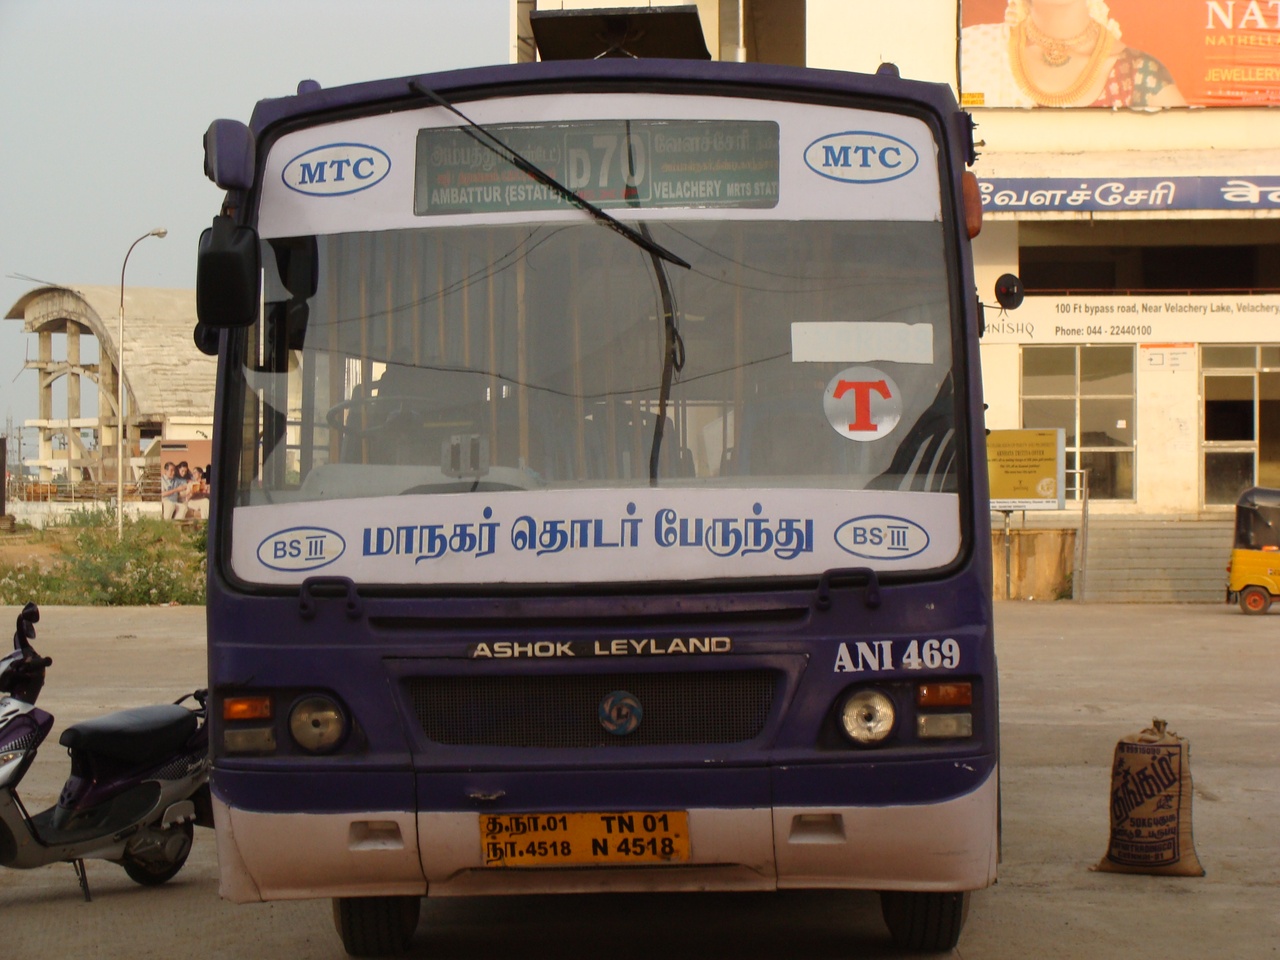
Front profile of articulated bus in Chennai